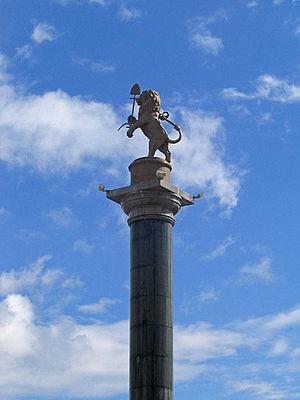
Krasnoïarsk est une ville de Sibérie, en Russie, et le centre administratif du kraï de Krasnoïarsk. Située dans le Sud-Ouest de la région économique de Sibérie orientale, c'est une étape importante sur le trajet du Transsibérien. Krasnoïarsk est la troisième ville de Sibérie avec 1 066 934 habitants en 2016.